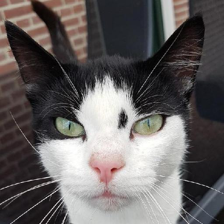
Label: animals